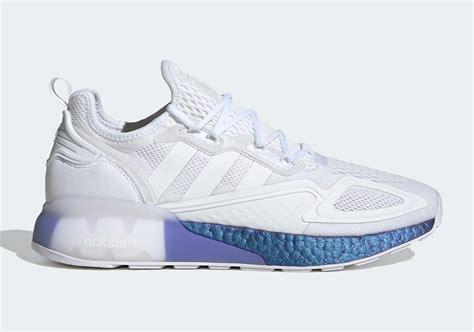
Brand: Adidas
Model: ZX 2K Boost